Colegrove, Los Angeles

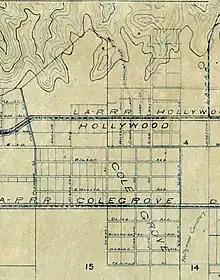
Colegrove on LAPRR route map

In the 1890s, the Los Angeles Pacific Railroad came to Colegrove. This railroad was eventually incorporated in the Pacific Electric Railway's Owensmouth, San Fernando and Sherman lines.